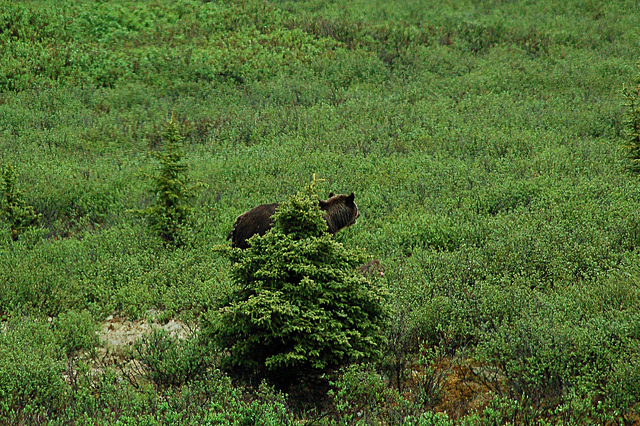
user: Given an image and a question. Answer the question in a short answer. Question: How healthy is the grass in this photo? Short Answer:
assistant: very healthy